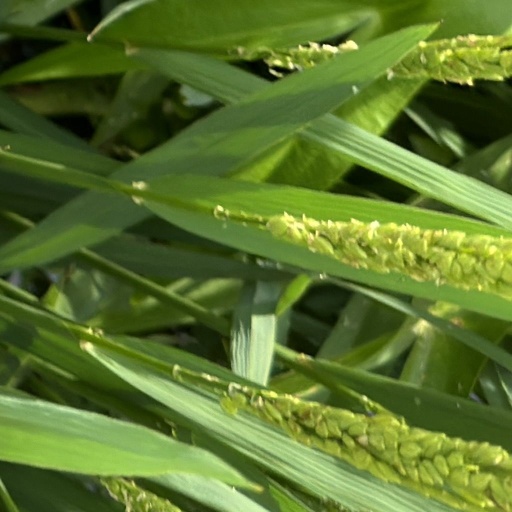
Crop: rice